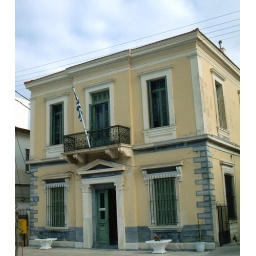
This beeeauutiful and gorgeously decrepit 1900's building in Samos harbour is the public library &amp;amp; my current connection point.